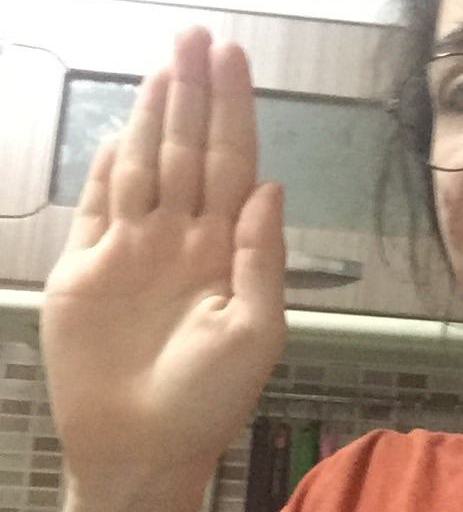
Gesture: stop